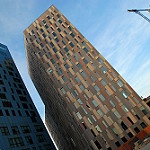
Label: buildings